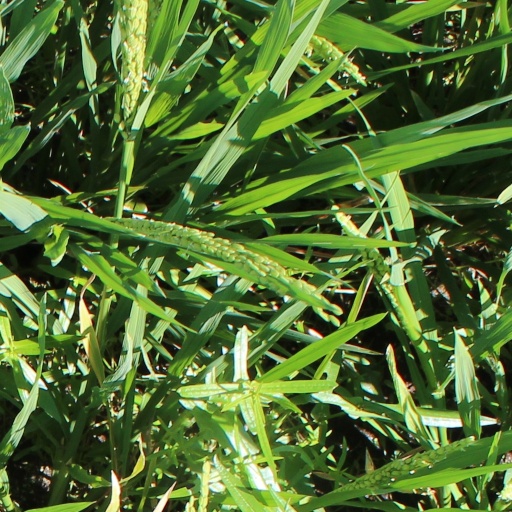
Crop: rice